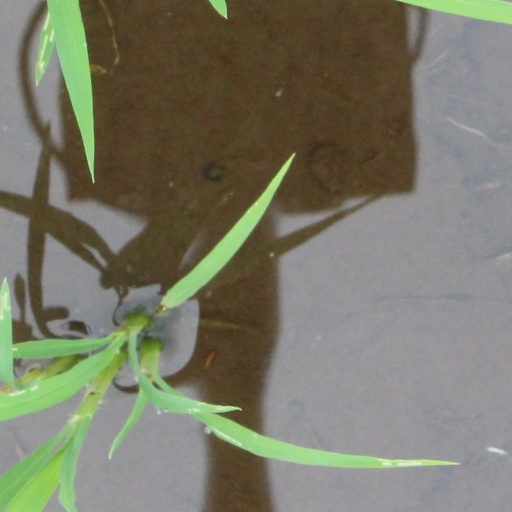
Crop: rice